ThinkPad X series

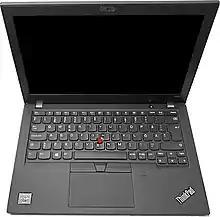
Lenovo Thinkpad A285 notebook

The ThinkPad X240 replaced the earlier X230 and X230s. Compared to the X230, the X240 changed from the higher-power Intel Core CPUs labelled as "mobile class", to the lower-power CPUs labelled "ultrabook class". Depending on the CPU model, the change resulted in a 10%–20% reduction in CPU performance compared to the older, but higher power Ivy Bridge generation CPUs. This was the first X-series laptop to forgo the classic TrackPoint buttons in favor of a touchpad that can also be pushed. The X240 reduced the maximum physical memory to 8GiB, with only one memory slot, making dual-channel unavailable (compared to 16GiB dual-channel in two memory slots on the X230), lost the dedicated "insert" key and volume control keys. The X240 uses the rectangular "slim tip" power plug. X240 has two double batteries. And also the touchpads on the X240 range were emphasized on YouTube channels like Laptop Retrospective as feeling like paper and that's why the X250 touchpads were commonly fitted on X240 models for improved clicking and satisfaction of a good touchpad.